Portuguese Macau

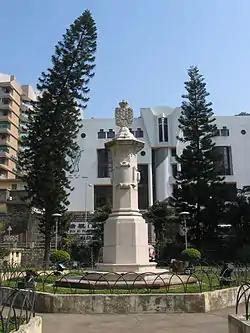
Monument erected on Jardim da Vitória.

Having an important strategic position, Macau was attacked several times by the Dutch during the Eighty Years' War.